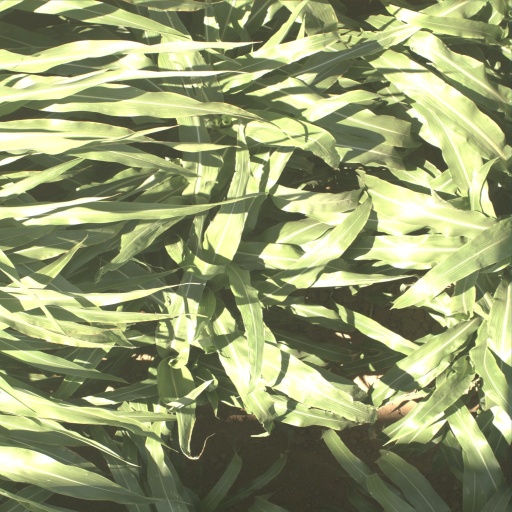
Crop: sorghum